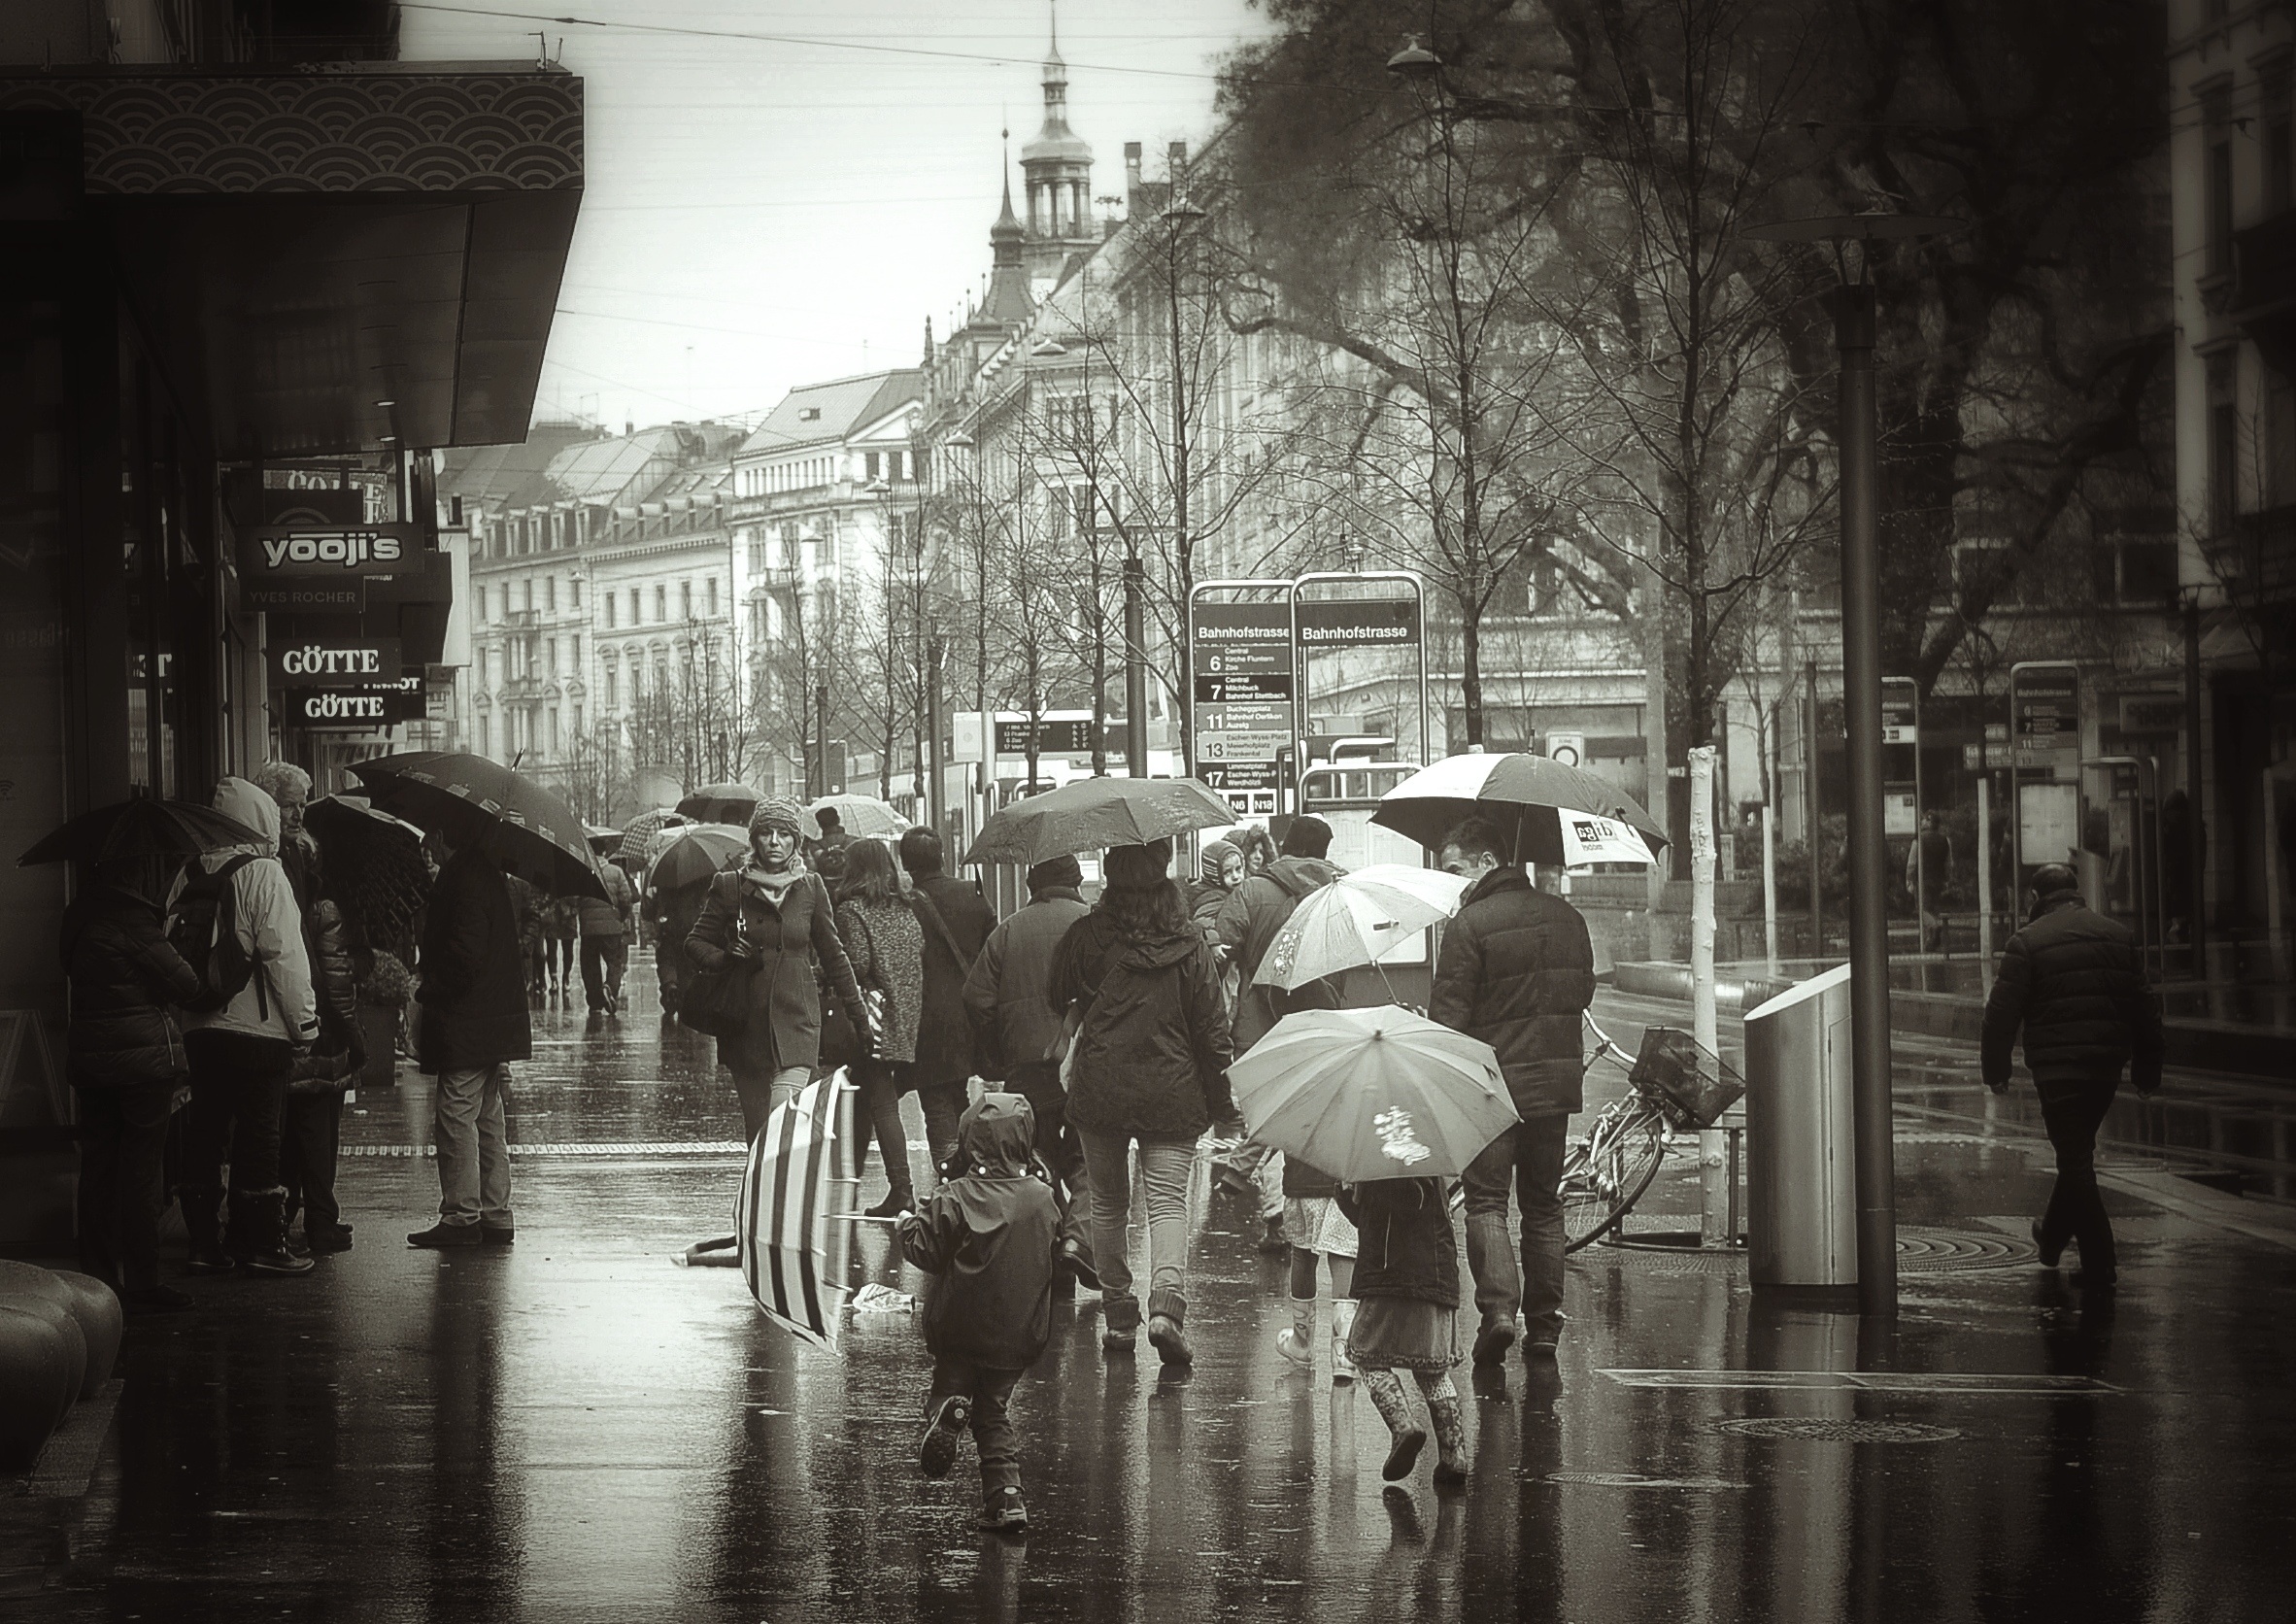
winter, black and white, people, road, street, photography, rain, city, urban, crowd, umbrella, weather, nikon, monochrome, streetphotography, flickr, bw, 2016, infrastructure, swiss, photograph, snapshot, streetart, ch, schweiz, switzerland, zurich, blancoynegro, snapseed, schwarzundweiss, streetscene, passanten, streetpix, thomas8047, onthestreets, bahnhofstrasse, iamnikon, d300s, blackandwithe, stadtansichten, streetartstreetlife, 175528, strassencene, regenwetter, regenschirme, z rigrafien, stadtz rich, regentag, zuri, rainysunday, urban area, monochrome photography